Cemitério de São João Batista

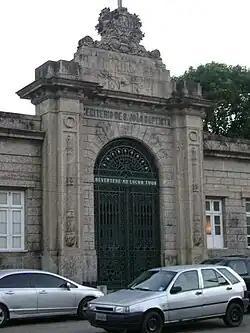
Main entrance of the cemetery

The Cemitério de São João Batista is a municipal necropolis originally owned and operated by the "Santa Casa da Misericórdia do Rio de Janeiro" (Holy House of Mercy of Rio de Janeiro), and run, since August 2014, by the private company Rio Pax. It is sometimes referred to as Cemitério de São João Baptista, the alternate spelling seen over the main entrance gate.